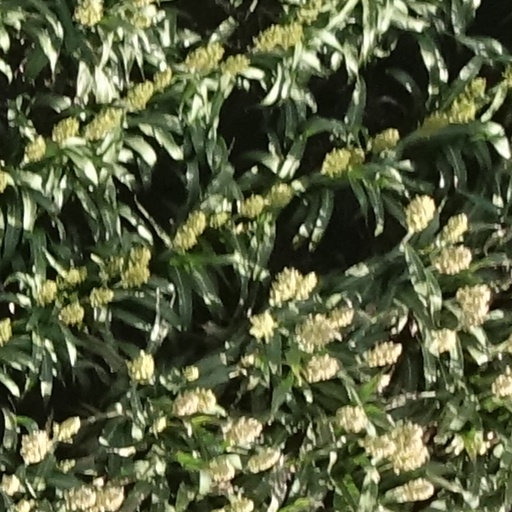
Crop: sorghum